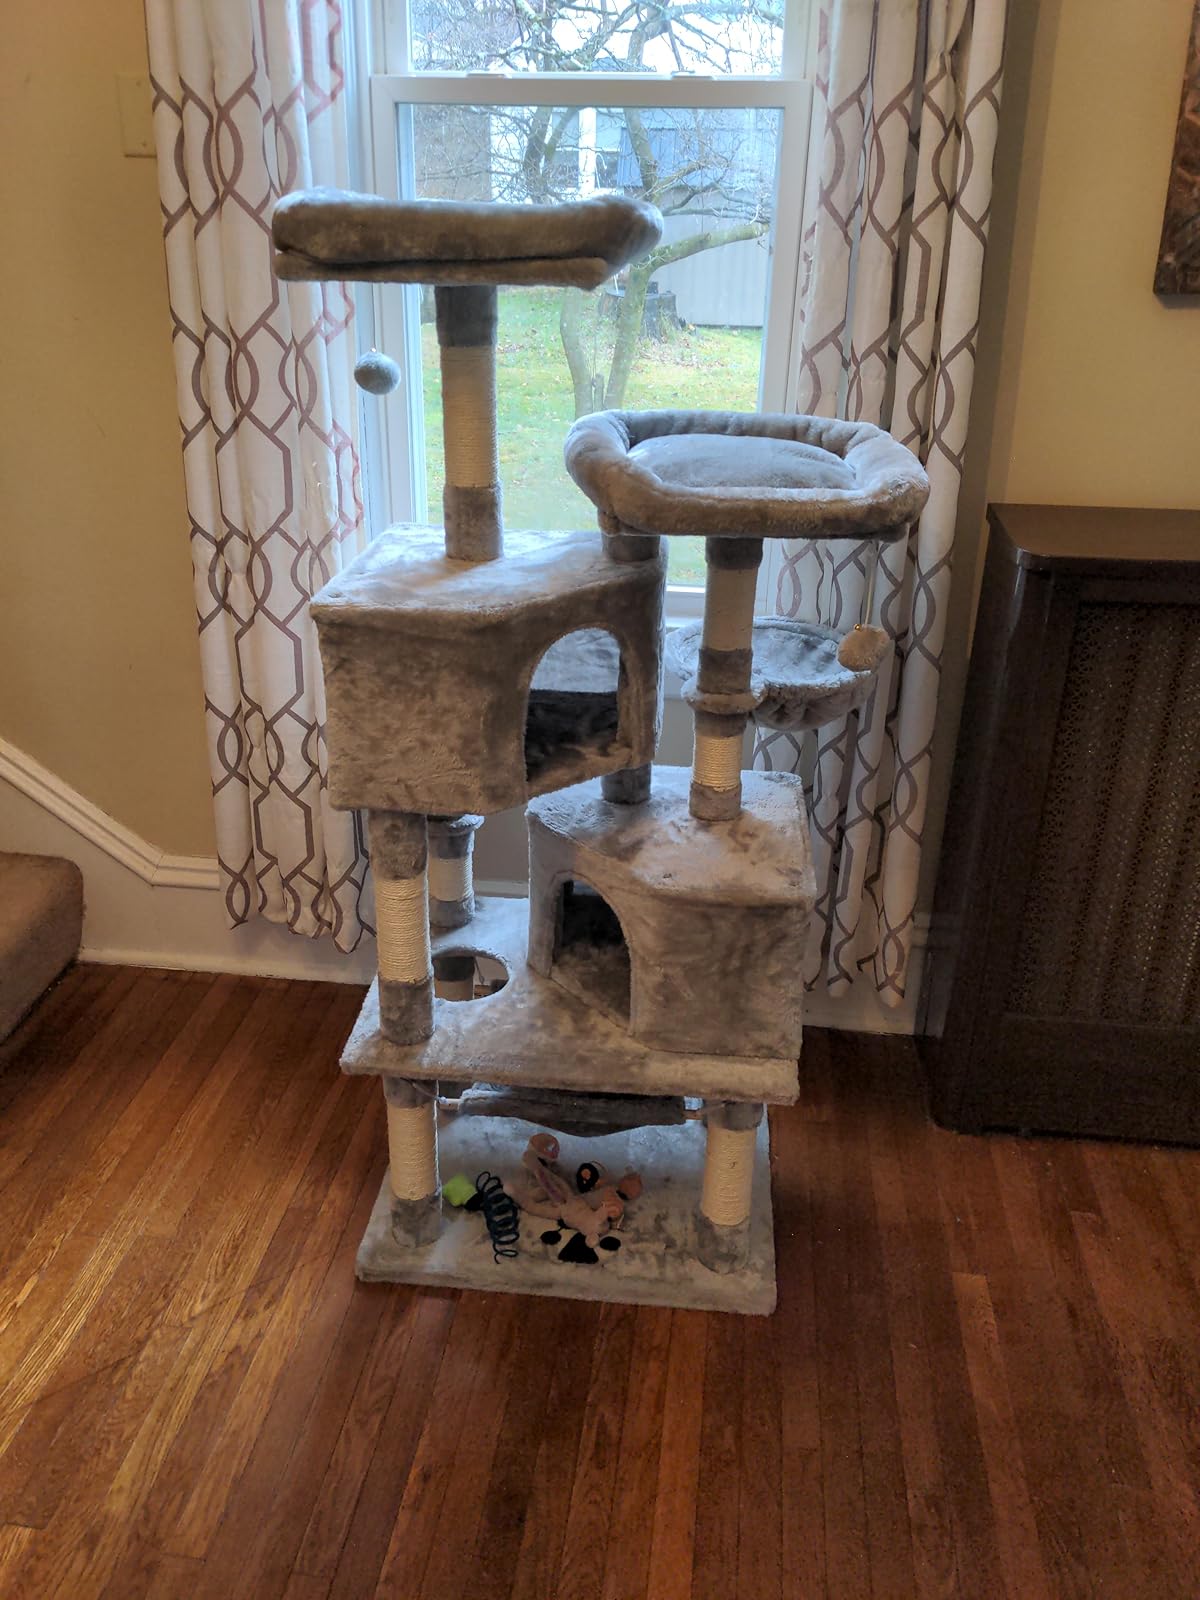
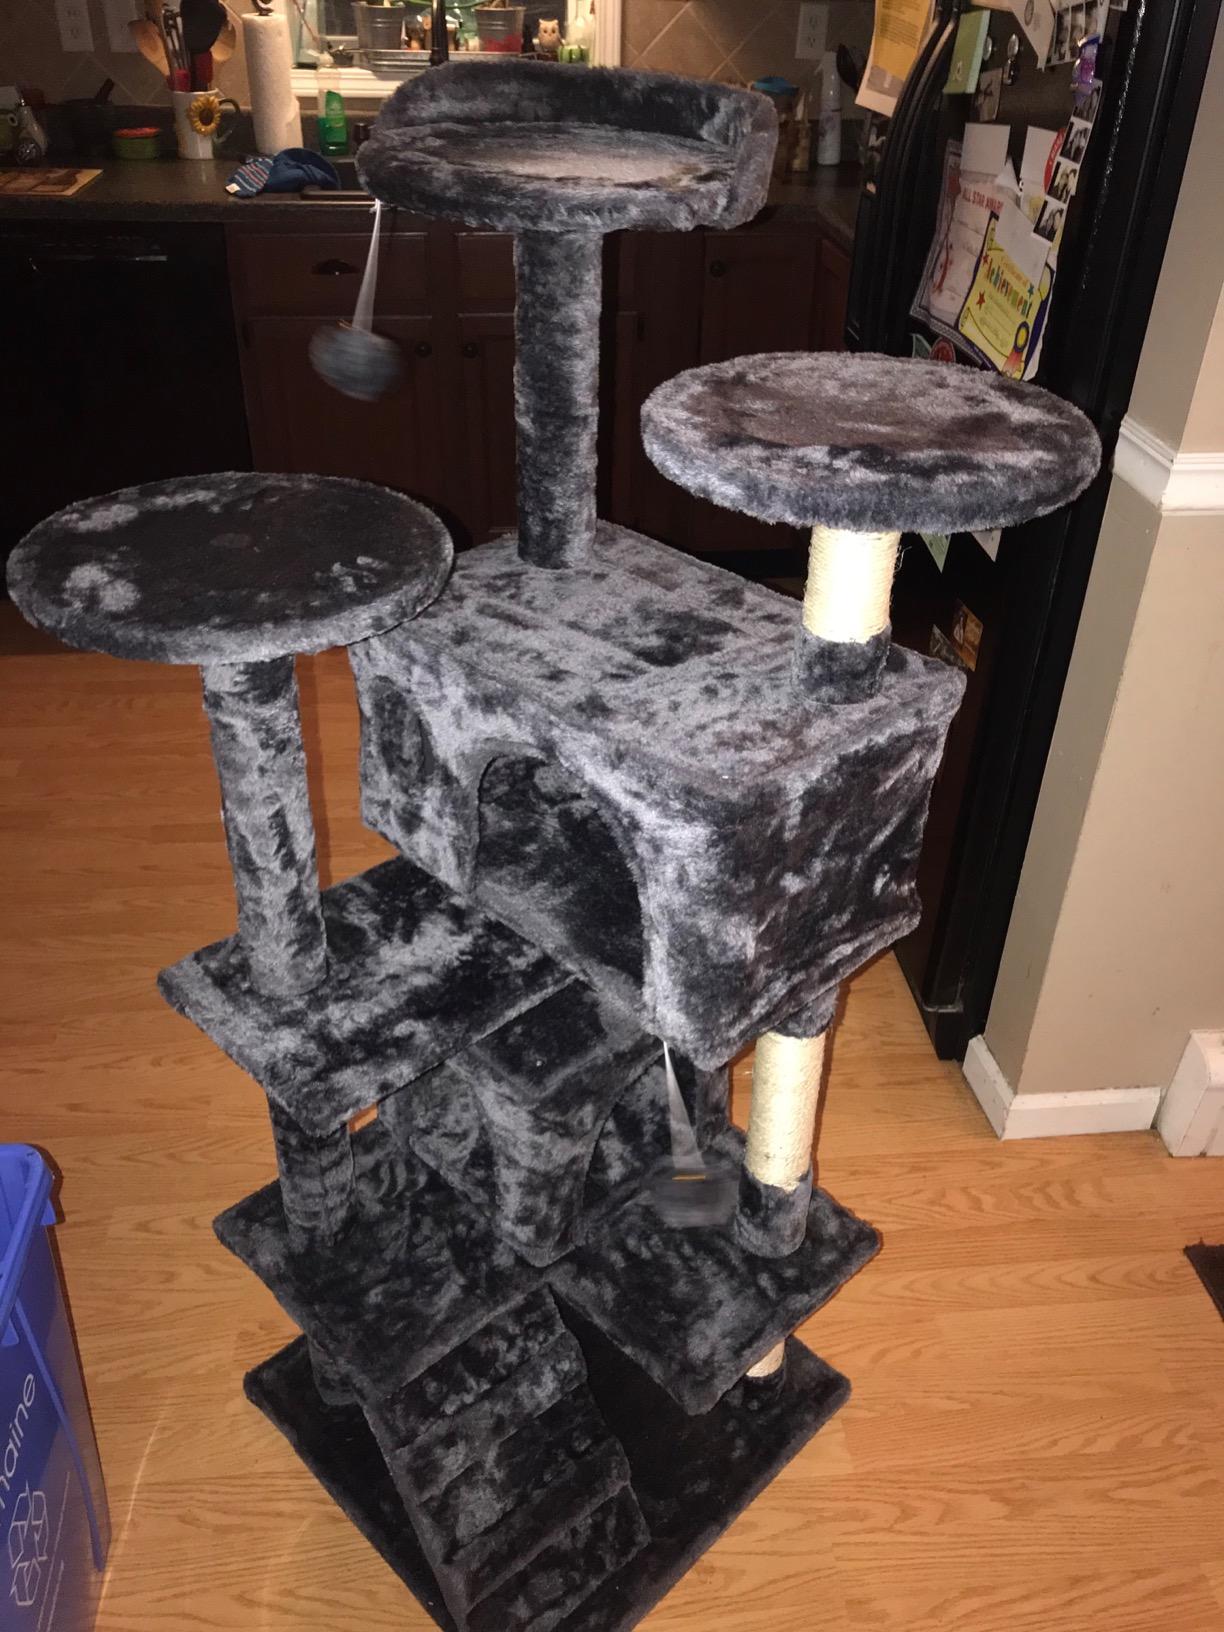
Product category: items_cat tree
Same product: no